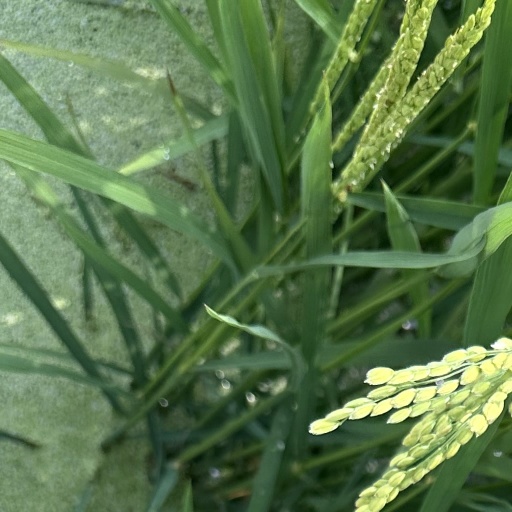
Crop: rice